Sirenomelia

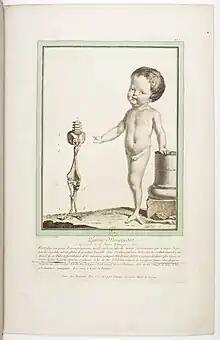
Sirenomelia in "Les écarts de la nature", 1775

Sirenomelia was first reported in 1542. In 1927, Otto Kampmeier discovered the association between sirenomelia and single umbilical artery.